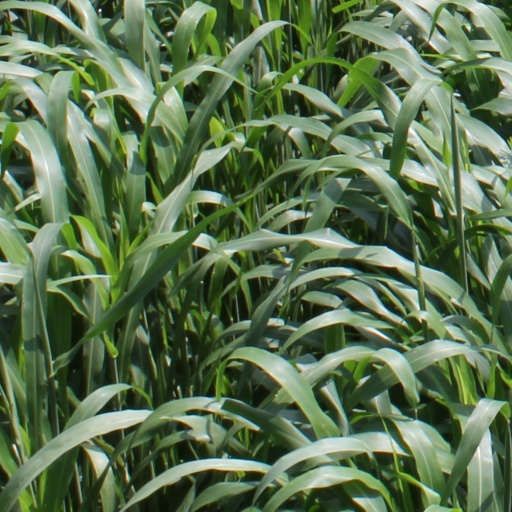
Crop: sorghum